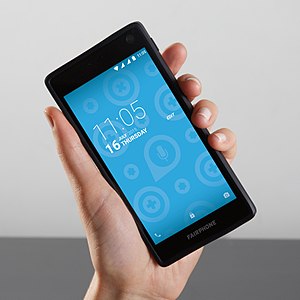
Fairphone
Fairphone er en social virksomhed med et mål om at udvikle en smartphone der er designet og produceret med minimal skade på mennesker og natur. Firmaet er baseret i Amsterdam, Holland, og er støttet af Waag Society, der er en fond, hvis formål det er at støtte eksperimenter indenfor moderne teknologi. Hovedformålet med at grundlægge Fairphone, var at skabe en mobiltelefon, der ikke indeholdt konfliktressourcer, og fremstillet under rimelige arbejdsvilkår for alle i produktionen.